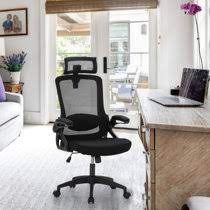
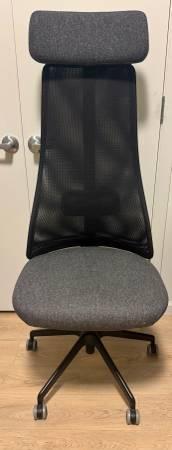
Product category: items_chair
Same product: no